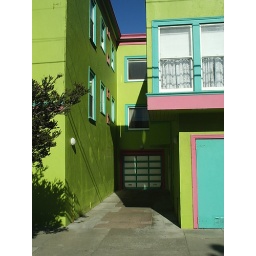
Funky house near the beach